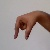
The image shows a hand gesture representing the letter 'Q' in Indian Sign Language.